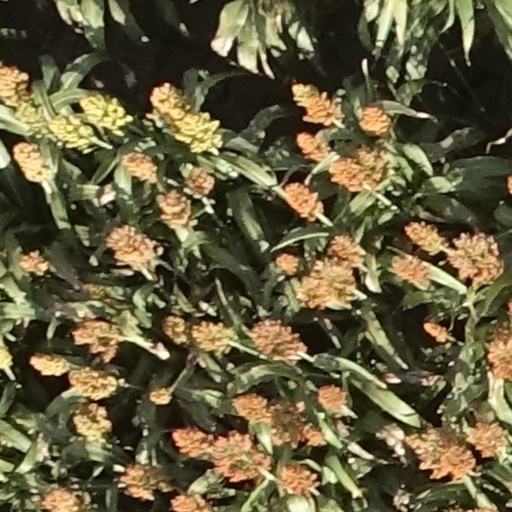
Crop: sorghum